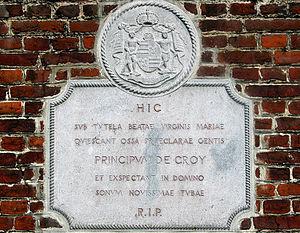
Havré (Belgique), rue Edouard Dewèze,97. - Armoiries de la famille de Croÿ et pierre sculptée portant la mention latine "" HIC Sub tutela beatae virginu mariae quiescant ossa praeclarae gentis PRINCIPUM DE CROY et expectant in domino sonum novissimae tubae ""."
La maison de Croÿ ou de Croy est une ancienne et illustre famille de la noblesse européenne, originaire de Picardie.